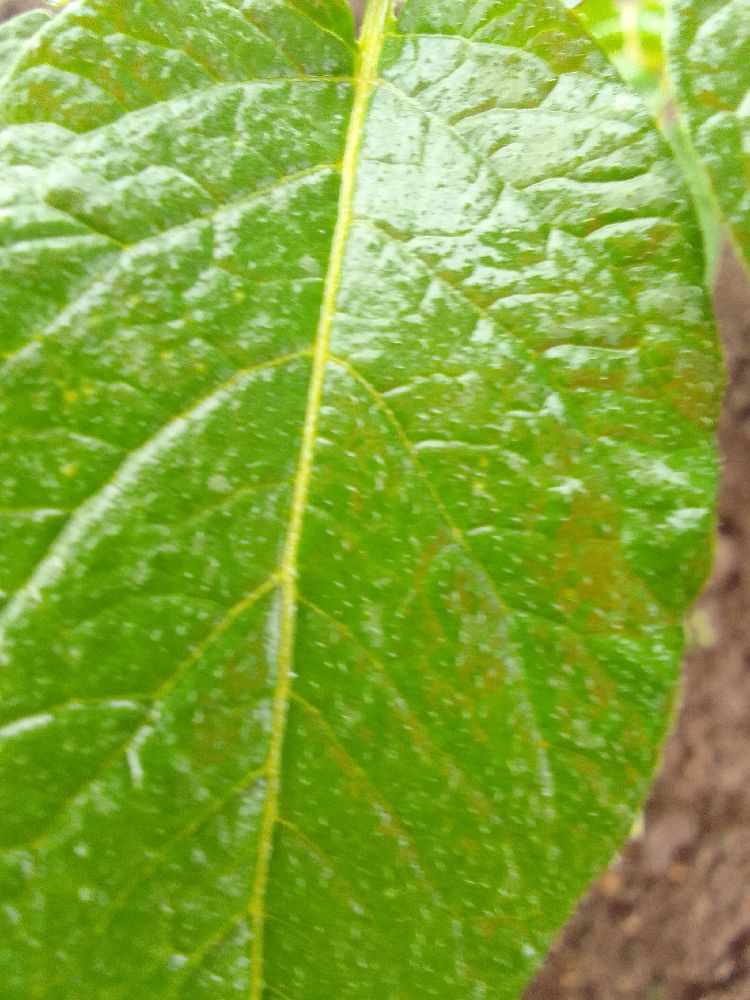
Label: Healthy